Presidential Guards Brigade (Nigeria)

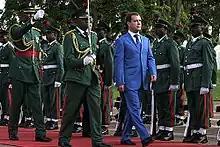
Russian President Dmitry Medvedev inspecting the Guards Brigade during a visit to Nigeria in June 2009.

Members of the brigade stand at the Presidential Villa in Aso Rock and also raise and lower the national flag at ceremonies and parades. The brigade holds a weekly changing of the guard ceremony outside Aso Villa. It also mounts the guard of honor on behalf of the Nigerian Armed Forces during national events such as the Armed Forces Day festivities and the national Independence Day Parade. It has also mounted the guard of honor during state arrival ceremonies for foreign dignitaries who undertake state visits to Abuja. Dignitaries who have inspected the brigade while on state visits have included Dmitry Medvedev, Recep Tayyip Erdoğan and Jacob Zuma. Regular performances also took place at occasions when foreign ambassadors presented their diplomatic credentials to the President, as well as during the official arrival and departure of the State President from various cities, especially those cities in which his official residences were situated.